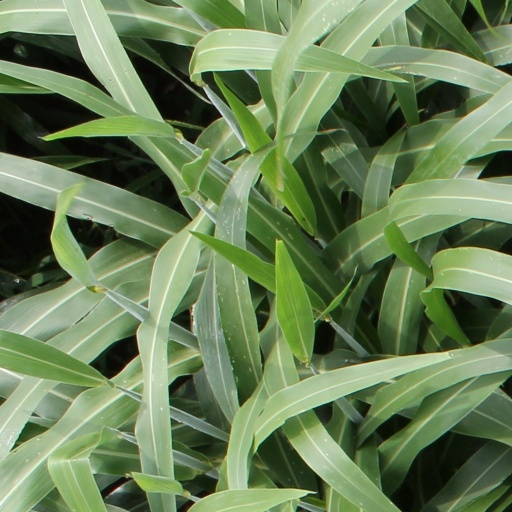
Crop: sorghum